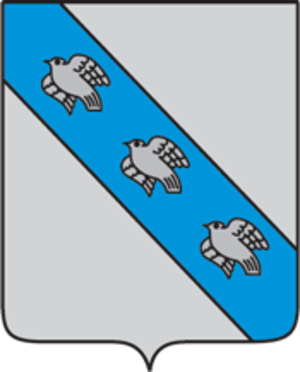
Ci-après la liste des villes de Russie dont la population était supérieure à 100 000 habitants au recensement de 2010. La capitale administrative des différents sujets fédéraux est indiquée en gras.
Armorial général de la noblesse de l'Empire russe, en russe Общий Гербовник дворянских родов Всероссийской Империи.